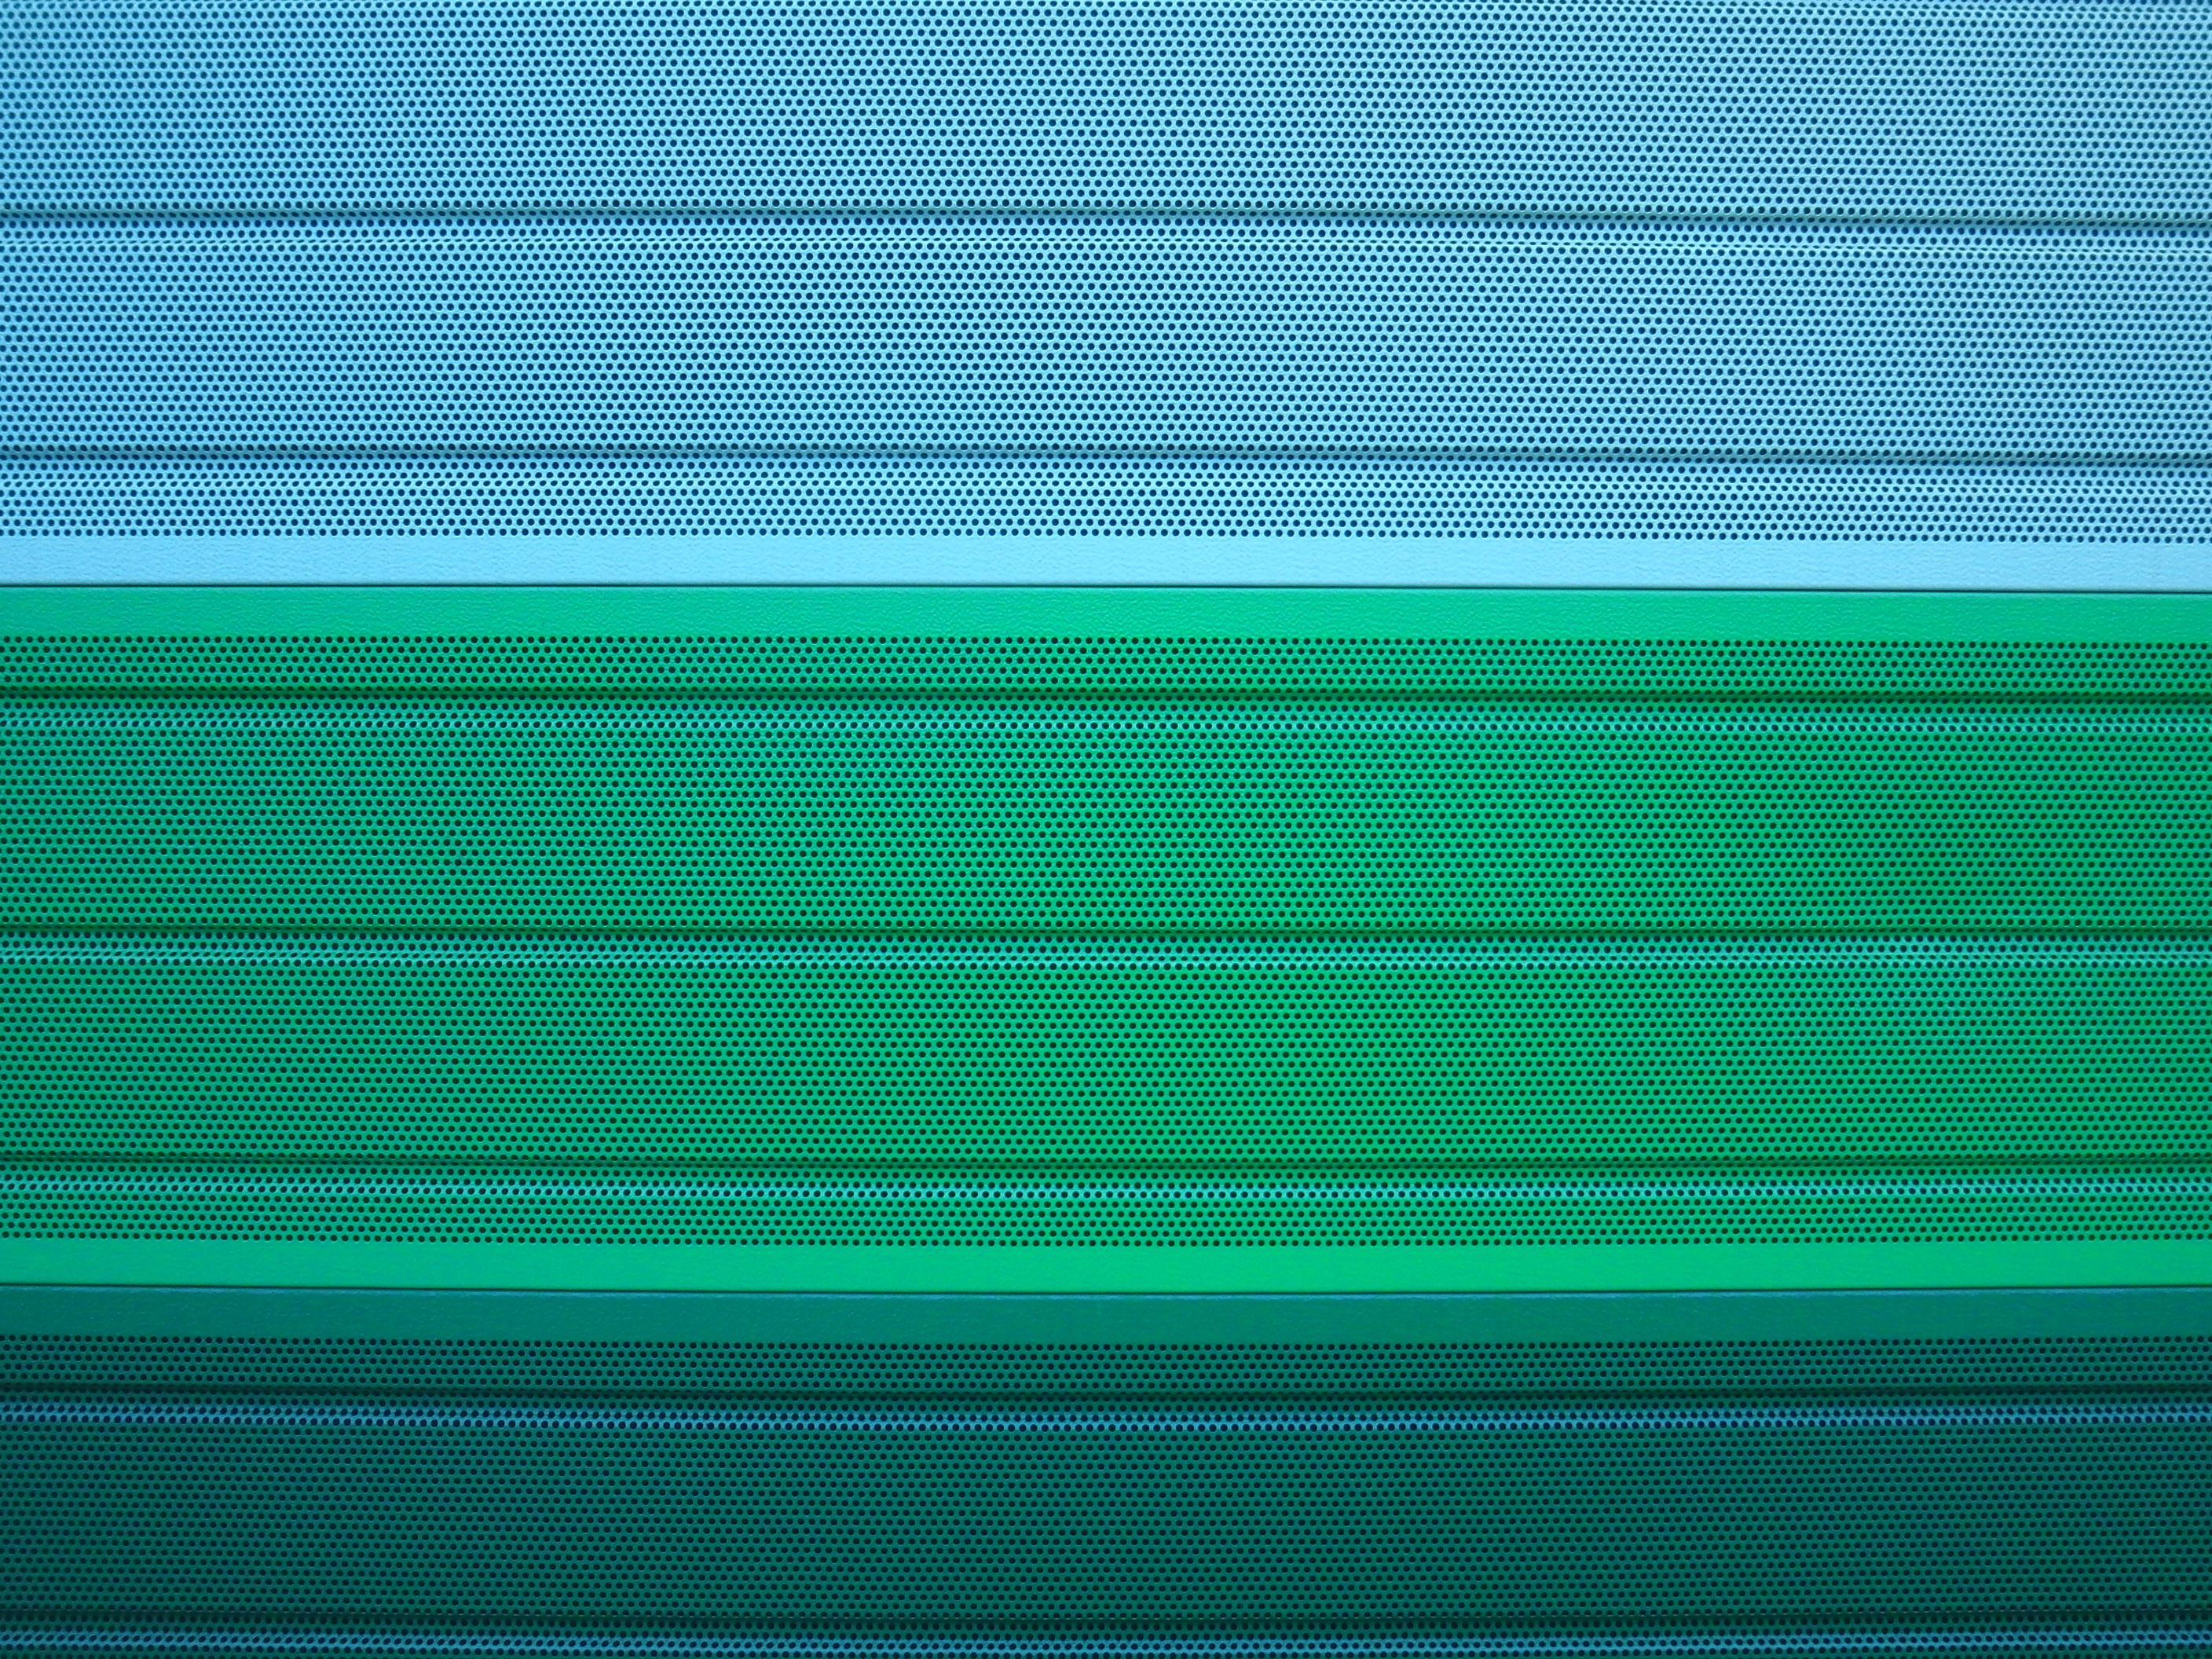
texture, leaf, wave, pattern, line, green, color, metal, blue, circle, design, net, grid, shape, backgrounds, window covering